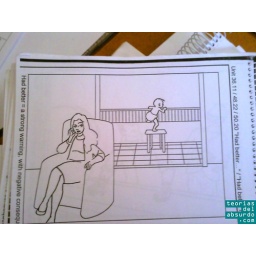
You'd better teach your child in how to fly before putting the chair next to the balcony railing.